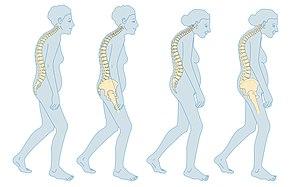
Squelette et os - Squelette et os - Ménopause - Ostéoporose